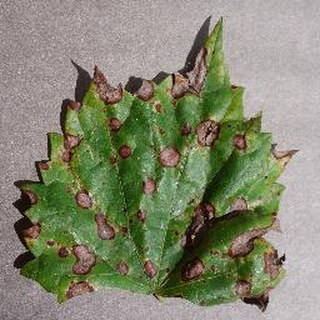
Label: grape_black_rot